Silverstein (band)

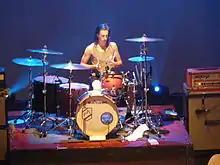
Drummer Paul Koehler in 2009 in Glace Bay, Nova Scotia

The following January the band went into the studio to record their first full-length debut album, "When Broken Is Easily Fixed". It was recorded at Unity Gain and Mount Fairview studios, with producer Justin Koop and was released on May 20, 2003, through Victory Records. Six songs were re-recorded versions from Silverstein's previous EP's; "Summer's Stellar Gaze" and "When The Shadows Beam". "When Broken Is Easily Fixed" sold over 200,000 copies, surpassing the expectations of the band.